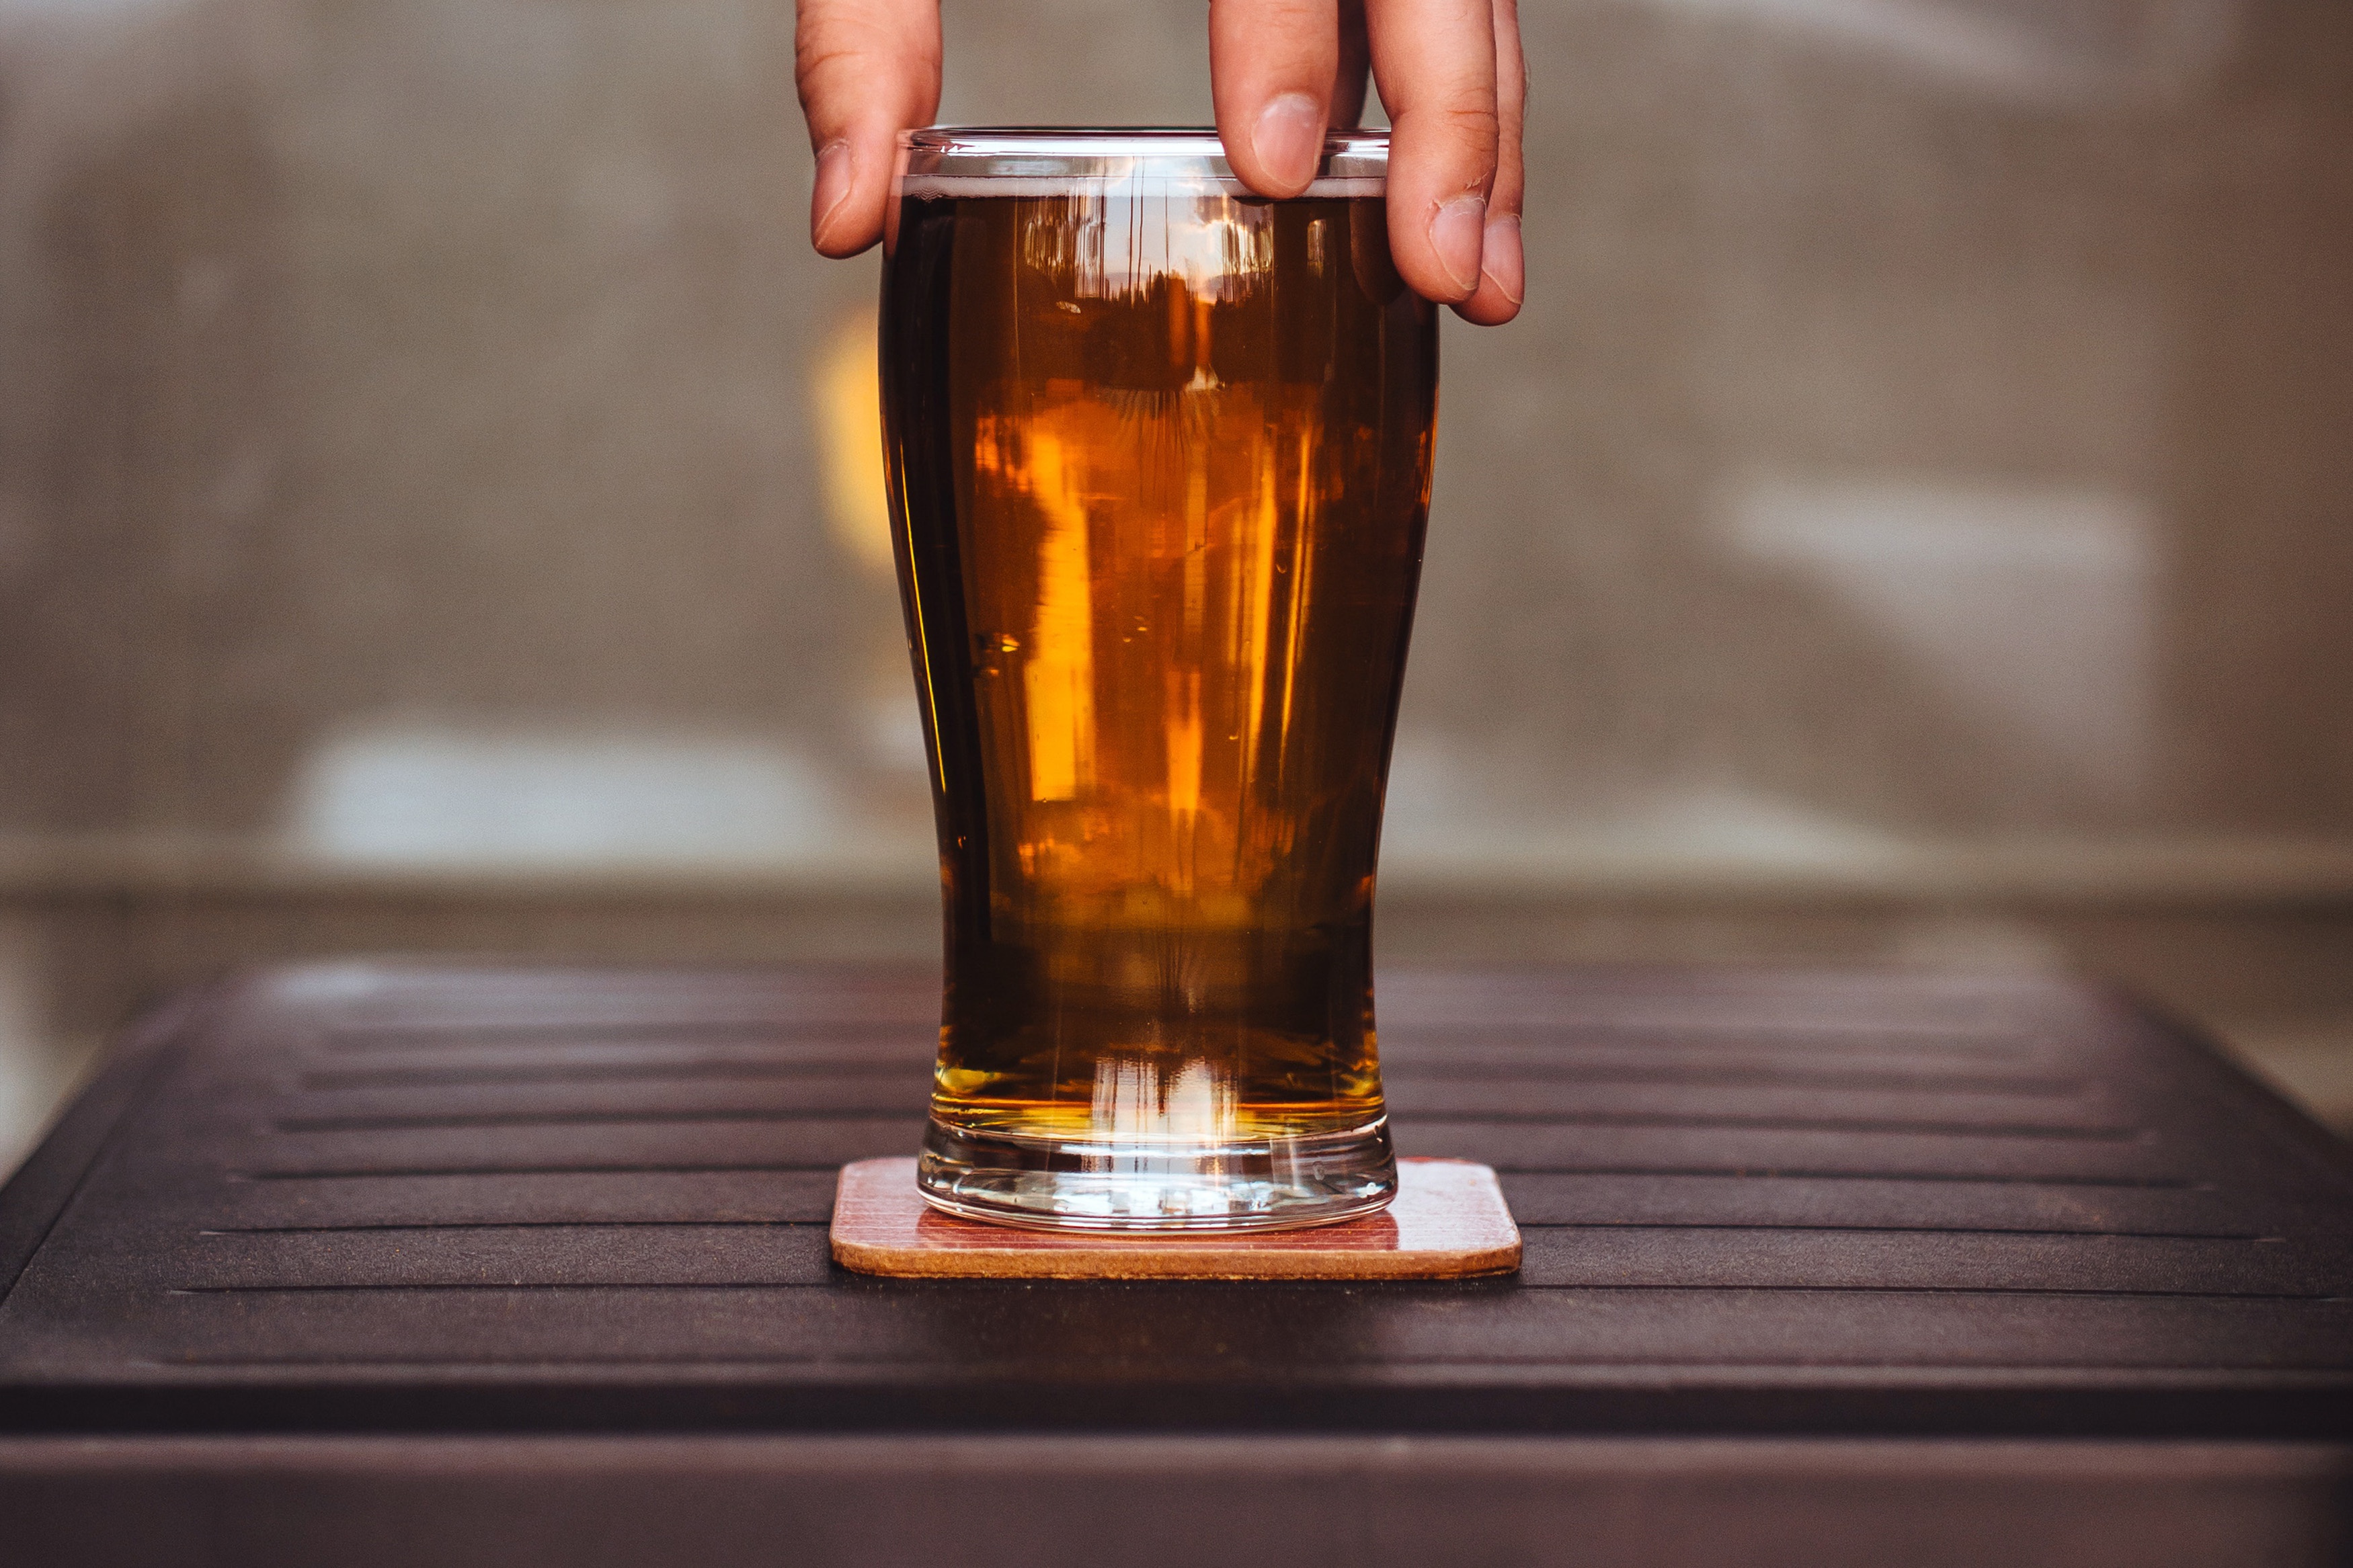
drink, beer glass, alcoholic beverage, beer, distilled beverage, liqueur, alcohol, pint glass, lager, pint, boilermaker, beer cocktail, cocktail, drinkware, iced tea, highball glass, glass, highball, ale, cuba libre, caramel color, old fashioned glass